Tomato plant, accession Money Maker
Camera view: tilt-top (135 deg); turntable rotation: 270 degrees
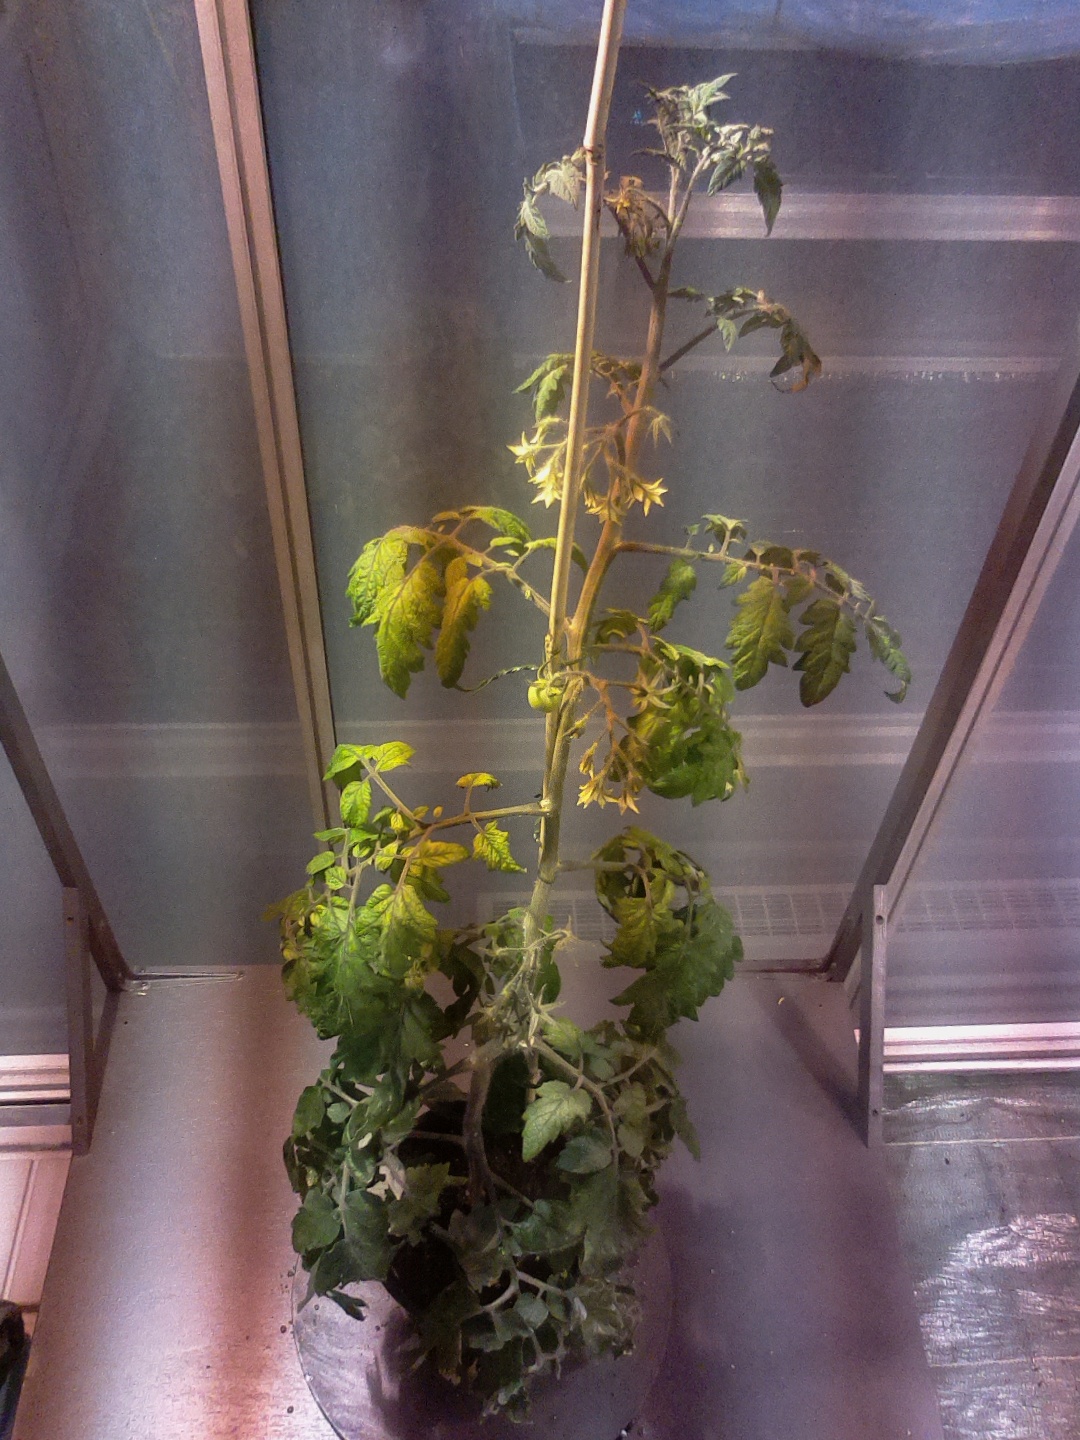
BBCH growth stage 71: 10%-20% of final fruit size